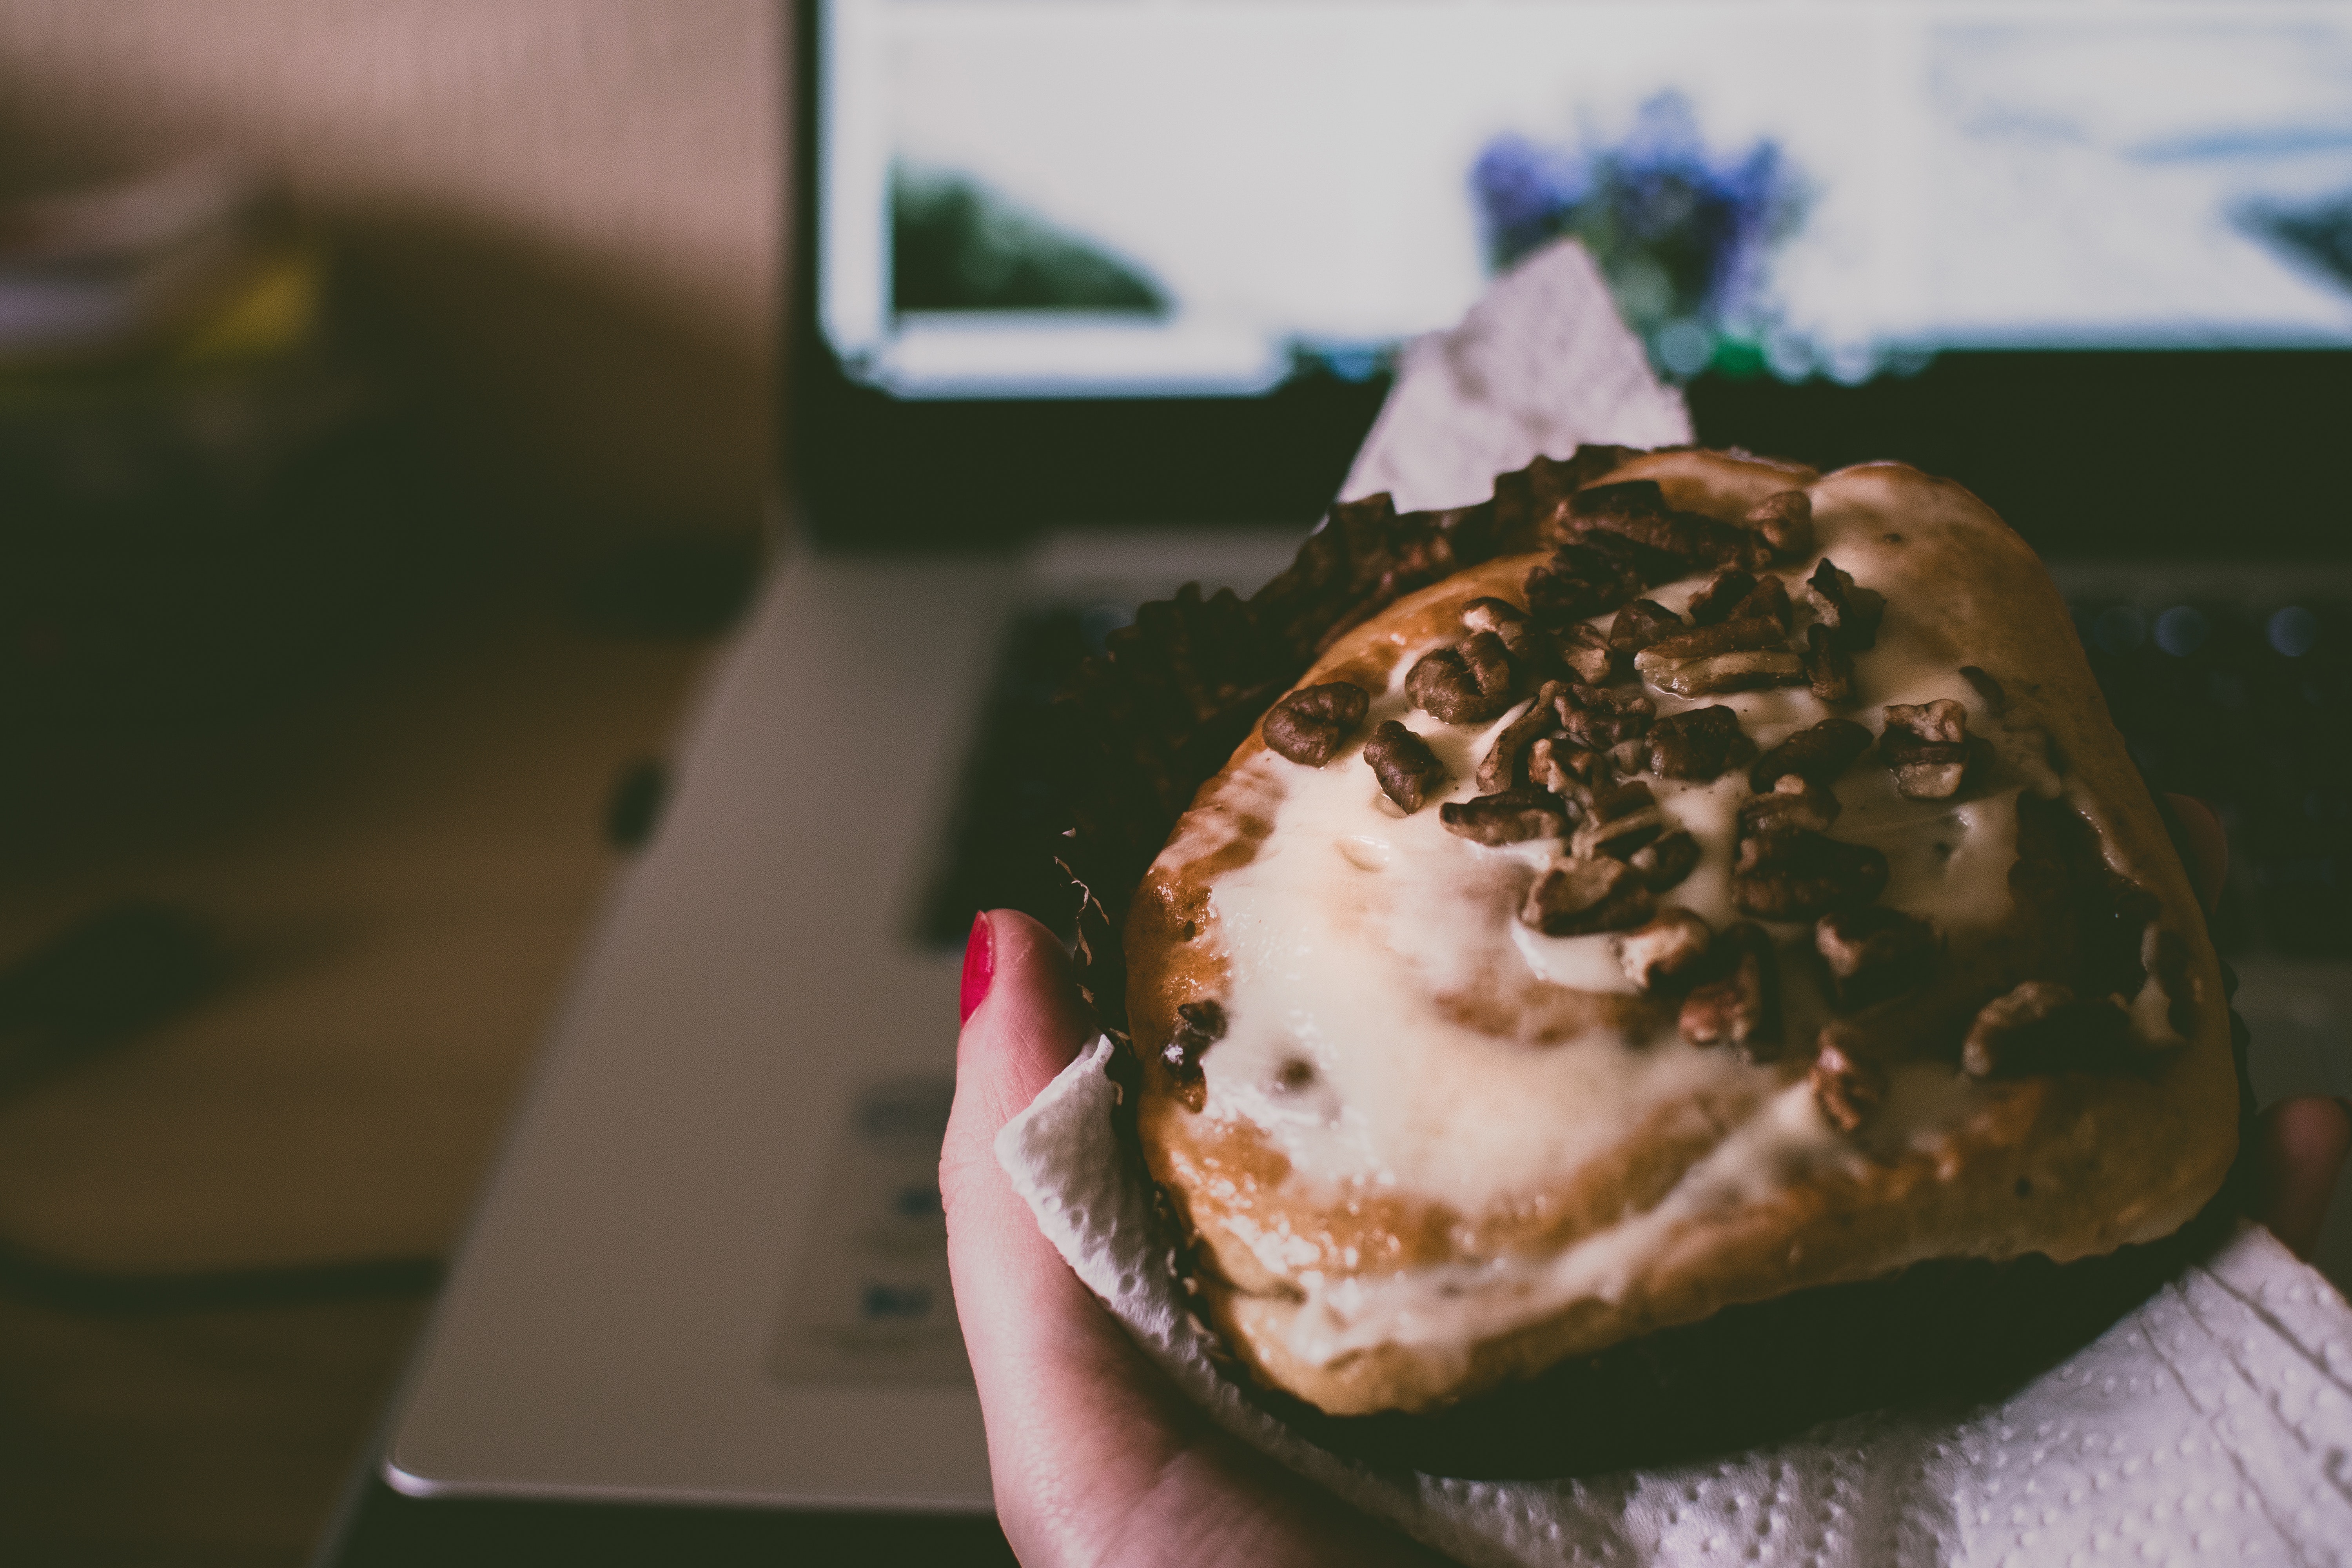
food, dish, cuisine, frozen dessert, dessert, sweetness, whipped cream, ingredient, cream, ice cream, comfort food, baked alaska, dairy, pudding, baked goods